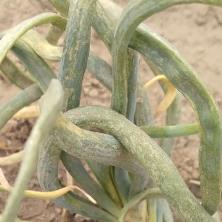
Crop: Onion
Condition: virosis-d